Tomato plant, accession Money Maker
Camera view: tilt-top (135 deg); turntable rotation: 240 degrees
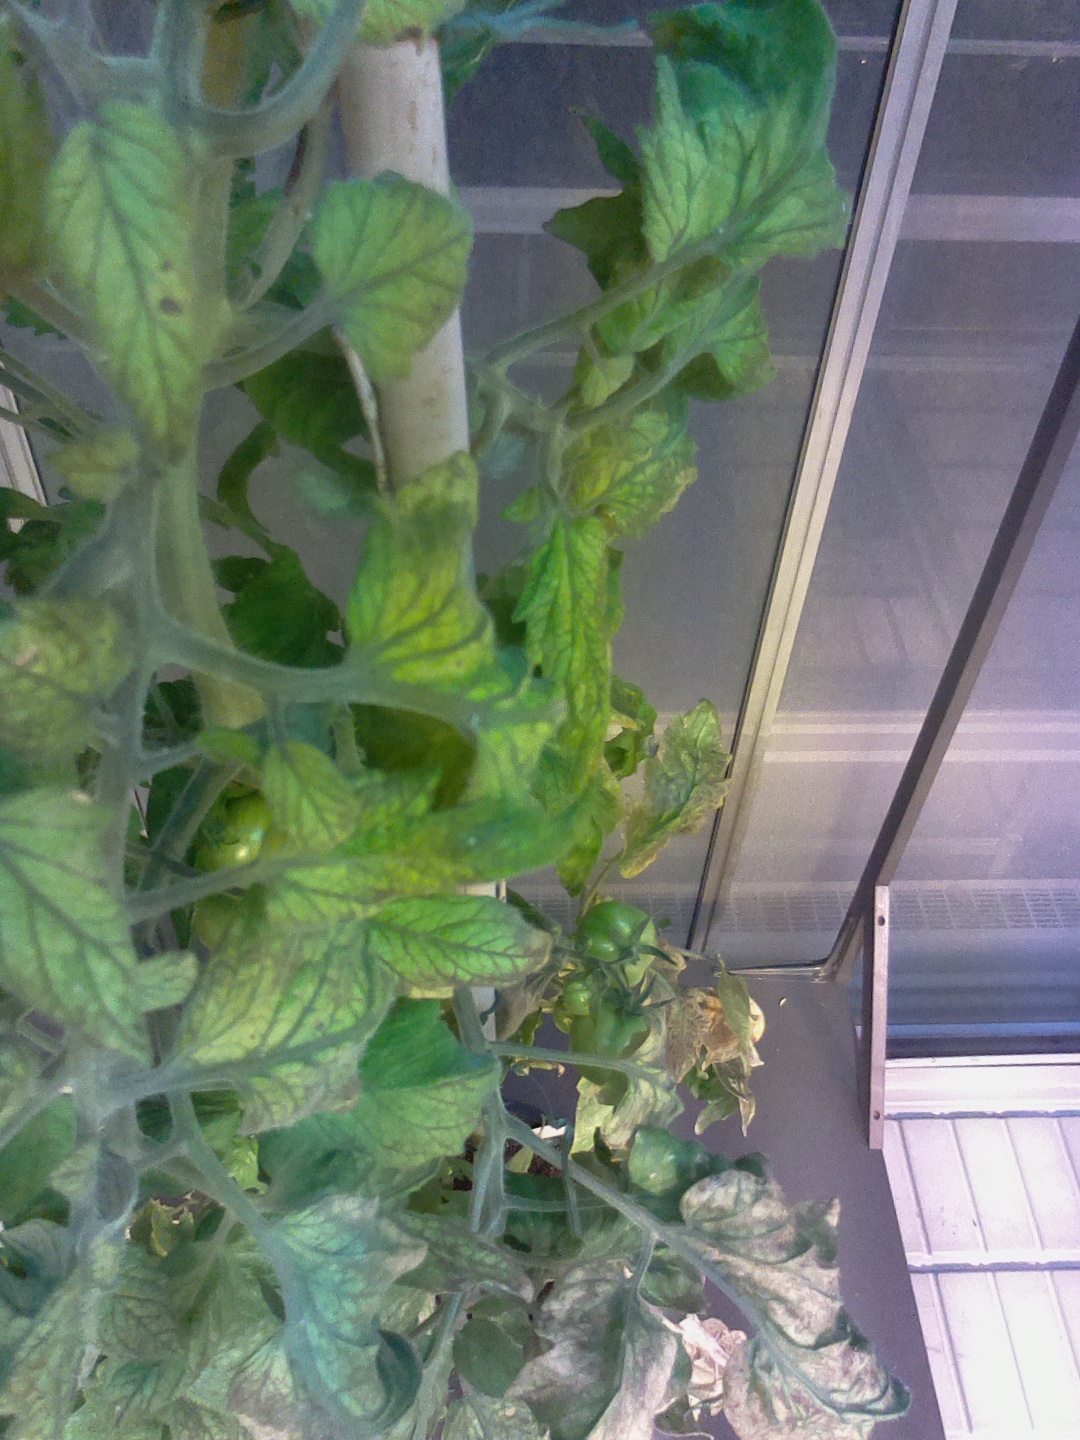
BBCH growth stage 74: 40%-50% of final fruit size